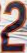
Number: 2